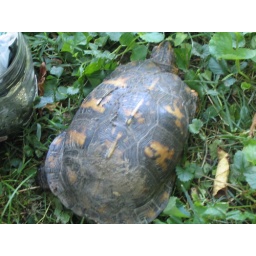
There are box turtles in the yard at the Baus Haus!